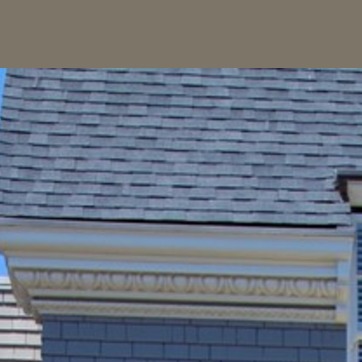
Material: other